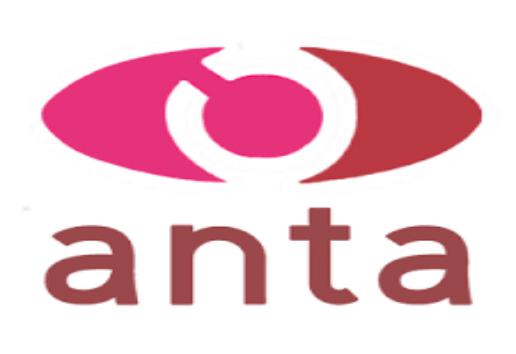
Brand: ANTA
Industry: Clothes